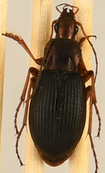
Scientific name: Chlaenius aestivus
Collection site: Smithsonian Environmental Research Center NEON (SERC), plot SERC_006